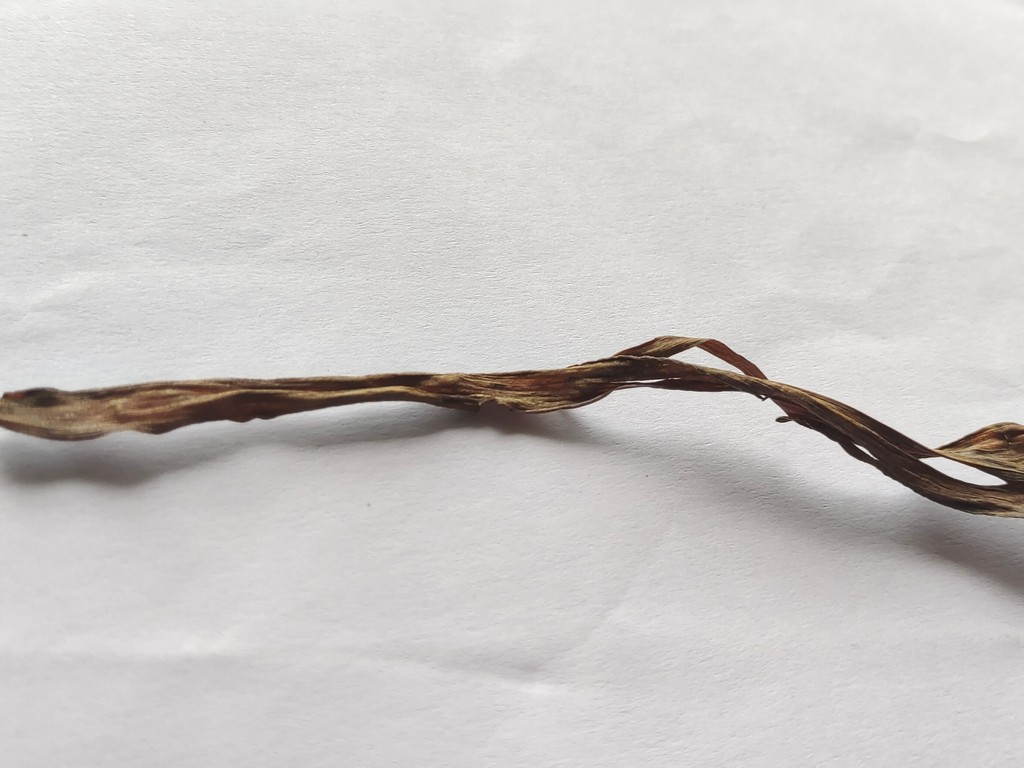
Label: Dried